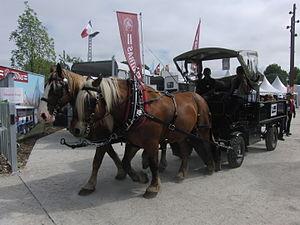
Jeux équestres mondiaux de 2014 - Ramassage des déchets dans le village des jeux par deux chevaux de trait (un breton et un comtois)
Un cheval territorial est, en France, un cheval réalisant diverses missions de service public pour le compte de la collectivité territoriale. L'originalité de la démarche, qui s'inscrit dans le développement durable et la recherche de solutions écologiques, est de recourir au cheval pour préserver l'authenticité des sites concernés. La commune de Saint-Pierre-sur-Dives est pionnière avec la jument Uranie, en 1993. La commune de Trouville-sur-Mer organise le congrès annuel et dirige la commission nationale des chevaux territoriaux. En 2012, l'activité est définie et le métier de cocher est officiellement inscrit au répertoire des métiers. En 2015, environ 300 communes de France recourent aux services d'un ou de plusieurs chevaux territoriaux. Leurs missions sont variées, mais concernent généralement le tourisme, la gestion des déchets et des espaces verts, la prévention et la sécurité, ou le transport des personnes.